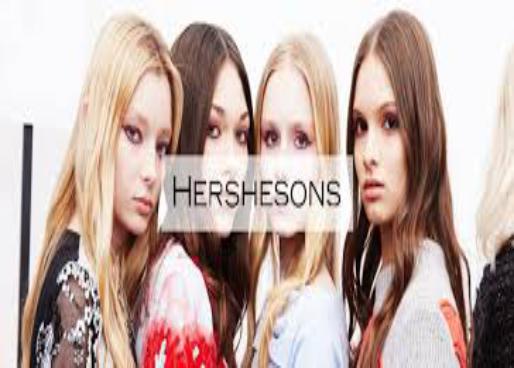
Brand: hershesons
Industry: Necessities